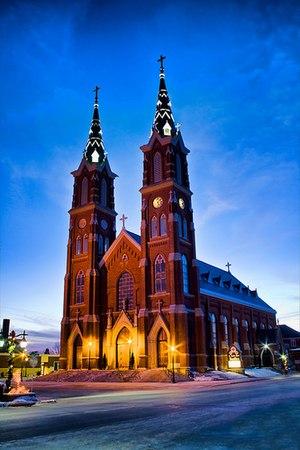
La basilique Saint-François-Xavier de Dyersville est l'une des cinquante-deux basiliques des États-Unis. Elle se trouve à Dyersville dans l'Iowa et dépend de l'archidiocèse de Dubuque. Elle est consacrée au patron des missions, saint François-Xavier et est inscrite au Registre national des lieux historiques.